Re-Main

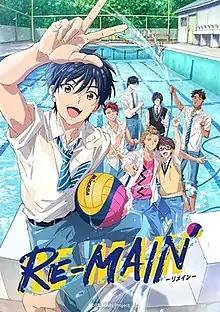
Key visual

Re-Main (stylized in all caps) is an original Japanese anime television series animated by MAPPA directed by Kiyoshi Matsuda, and written by Masafumi Nishida. The series aired from July to October 2021 on TV Asahi's block.